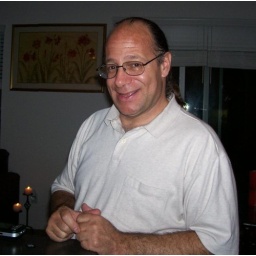
Here is the happy boy at Chef John Medall's house in Bosnall.